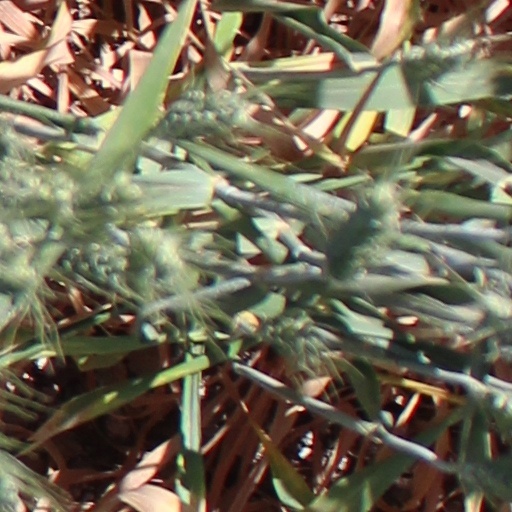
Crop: wheat